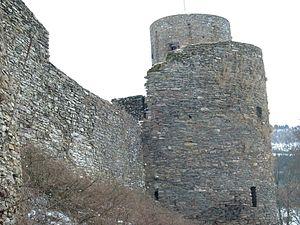
Le château de Burg-Reuland est un château-fort situé à Reuland, dans la commune belge de Burg-Reuland, en province du Luxembourg. Les ruines du château sont perchées sur une colline et offrent une belle vue sur Reuland et son église Saint-Étienne.